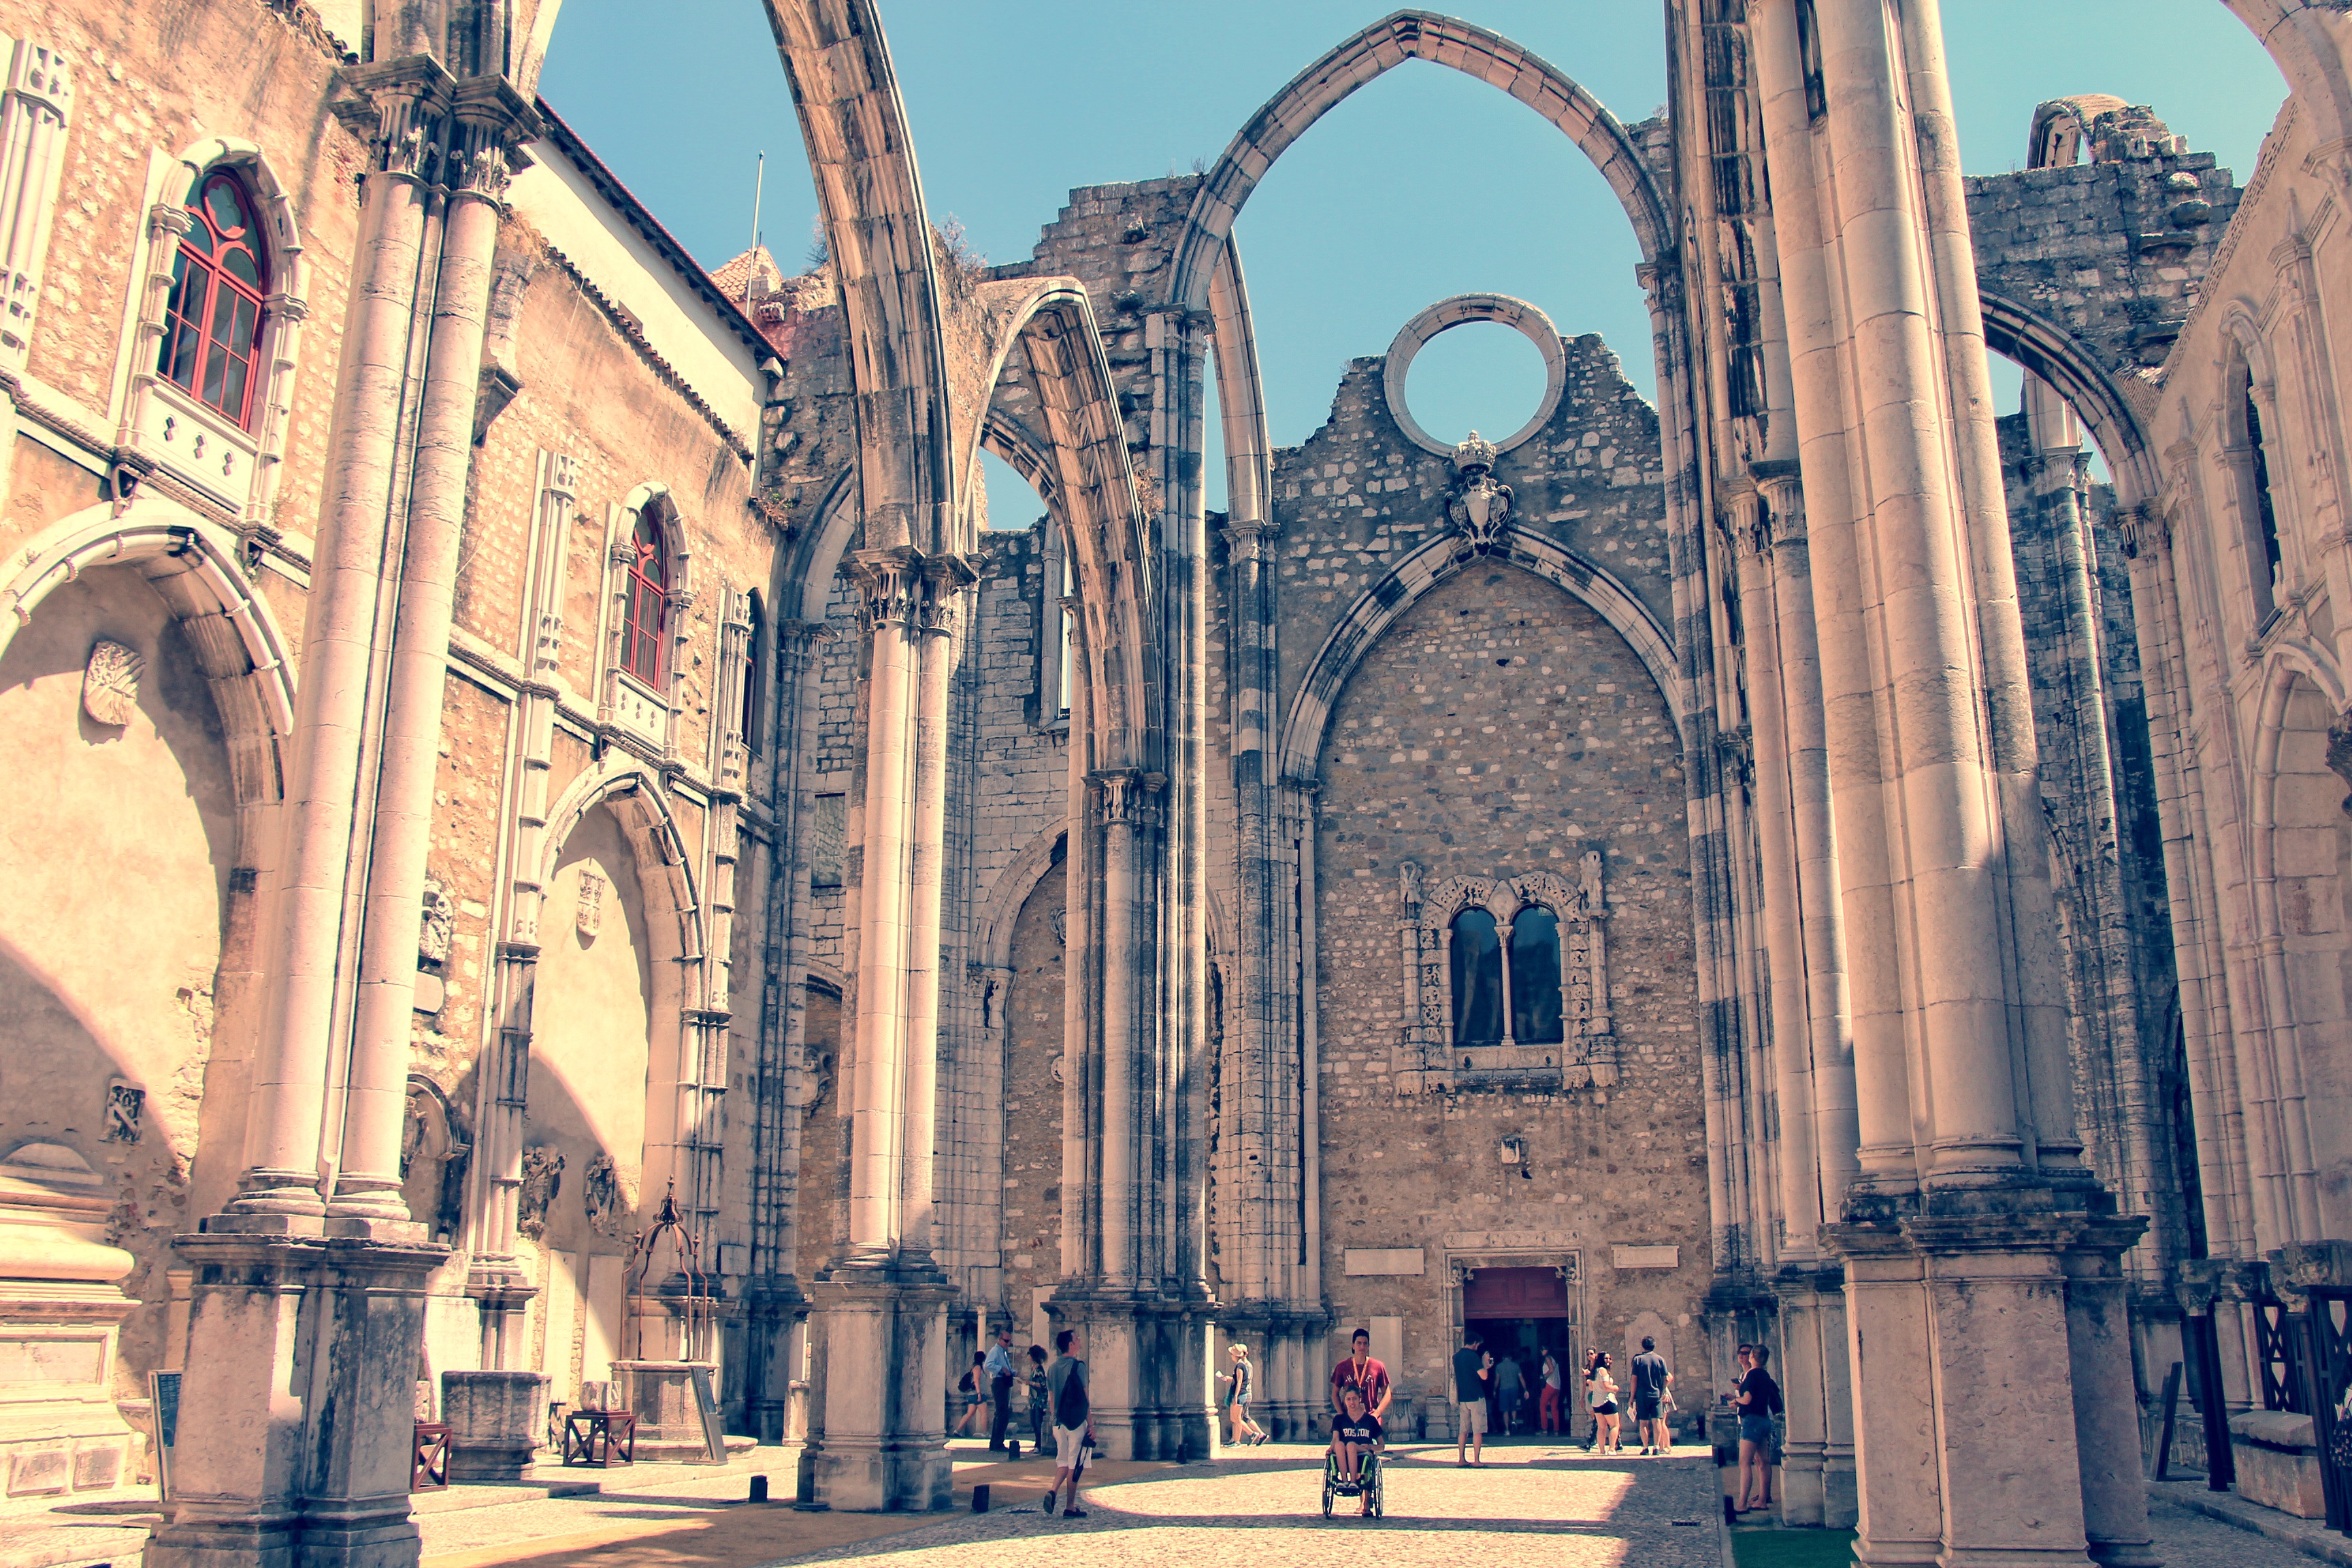
architecture, sky, building, monument, arch, religion, landmark, facade, church, cathedral, old building, place of worship, roofing, stones, basilica, lisbon, metropolis, carmelite convent, gothic architecture, ancient history